Electrofusion welding

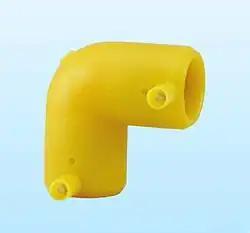
Electrofusion pipe fitting

Electrofusion welding employs fittings that are placed around the joint to be welded. Metal coils are implanted into the fittings, and electric current is run through the coils to generate heat and melt part of the pipes, forming a joint upon solidification. There are two possible fittings used in electrofusion welding: couplers and tapping tees (saddles). Coupler fittings contain two separate regions of coils, creating two distinct fusion zones during welding. The inner diameter of the coupler is typically slightly larger than the outer diameter of the pipes. This is to increase the ease of assembly in the field and allows for minor inconsistencies in pipe diameter. Proper insertion of the pipes in the coupler is critical for the creation of a strong joint. Incorrect placement of the coupler can cause the coils to move and lead to the extrusion of molten polymer material from the joint, reducing the joint's strength. Tapping tees, or saddles, are less common but operate under the same principles as a coupler. They require clamping to ensure a proper fit up with the pipes.